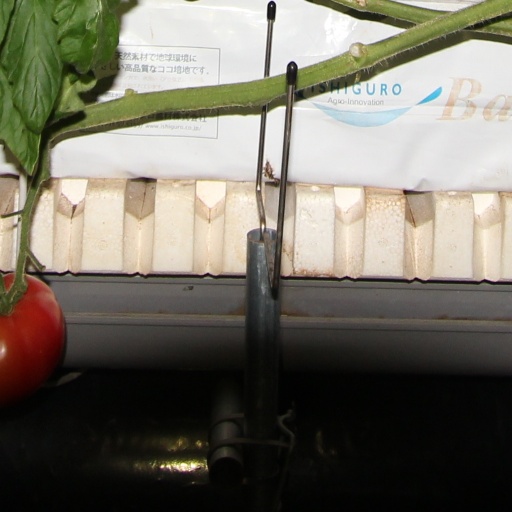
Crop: tomato